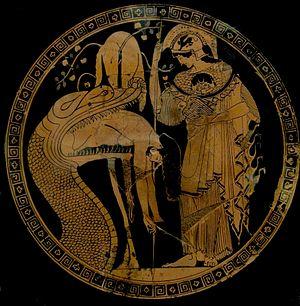
Jason régurgité par le serpent gardien de la Toison d'or (pendue sur l'arbre au centre)
Les Argonautiques sont une épopée grecque en quatre chants composée par le poète Apollonios de Rhodes au IIIᵉ siècle av. J.-C., pendant l'époque hellénistique. Elle relate le voyage des Argonautes, menés par Jason, dans leur quête de la Toison d'or.